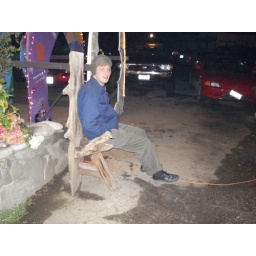
man in funny wooden chair